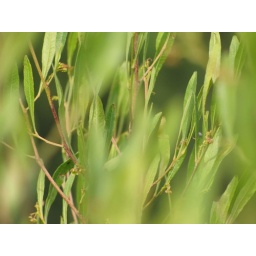
this photo taken by me is of small plants on Peer Suhawa mountains of Margalla (Islamabad) Pakistan,thanks.